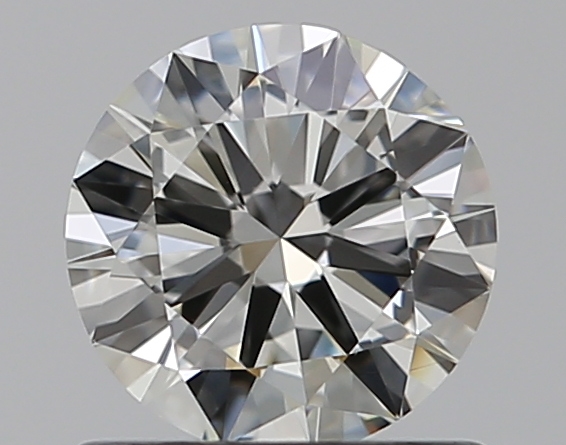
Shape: round
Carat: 0.7
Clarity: IF
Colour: I
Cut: VG
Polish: EX
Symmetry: VG
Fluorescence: N
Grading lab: GIA
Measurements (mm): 5.73 x 5.79 x 3.39